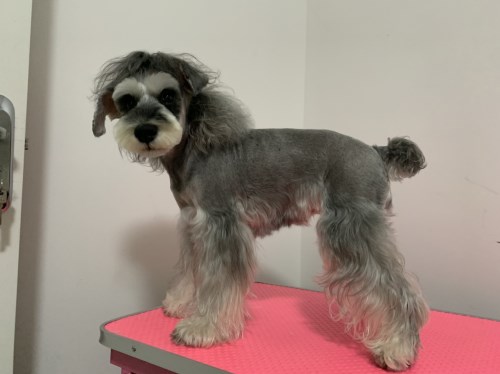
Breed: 2342-n000102-miniature_schnauzer